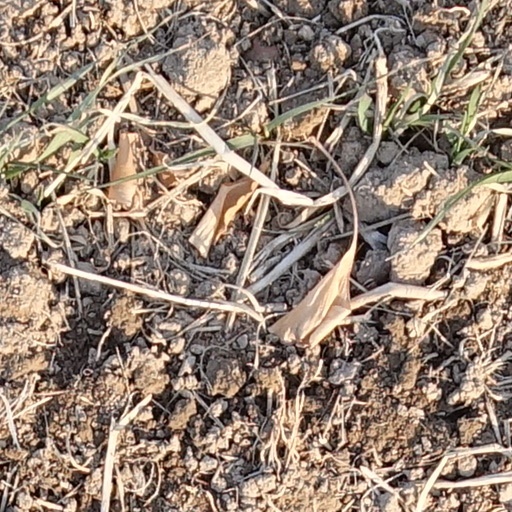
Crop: wheat